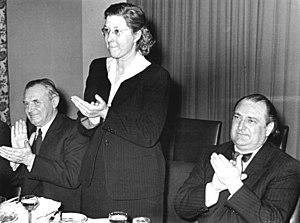
Maria Rentmeister, née le 27 janvier 1905 et morte le 10 mai 1996 à Berlin, est une femme politique allemande puis est-allemande.